The Devil's Admiral

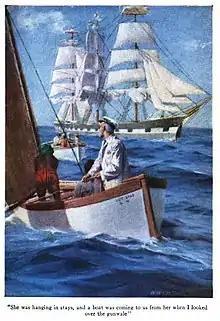
Illustration by Anton Otto Fischer in "The Devil's Admiral"

"The Devil's Admiral" opens in the colonial port of Manila, where American sailor James Augustus Trenholm prepares for a routine voyage aboard the British steamer "Kut Sang", bound for Hong Kong. Trenholm is a capable and somewhat cynical adventurer with a keen eye for danger—traits that quickly become essential as the voyage takes an ominous turn.